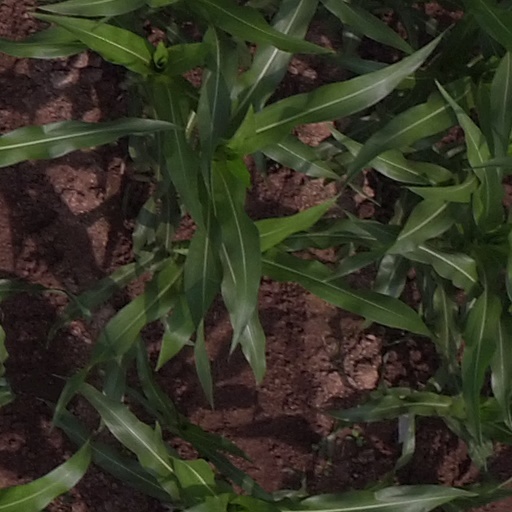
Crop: maize; corn